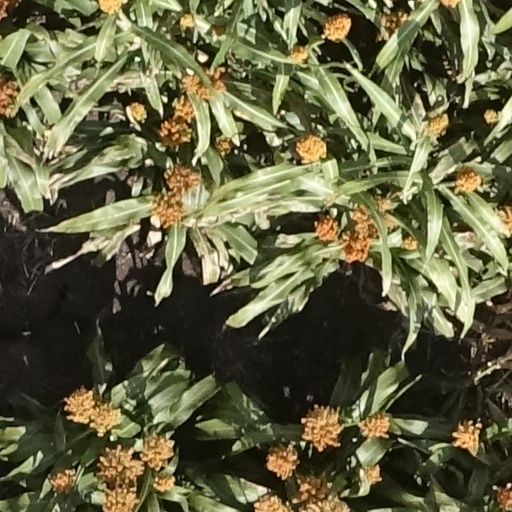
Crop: sorghum